Sybil Thorndike

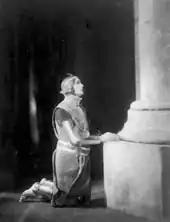
stage scene depicting a white woman wearing medieval armour, kneeling in a church

The vogue for theatrical horror began to wane and Casson and Thorndike joined Bronson Albery and Lady Wyndham in the management of the New Theatre in 1922. They opened with Shelley's verse tragedy "The Cenci". Shaw saw a performance, and told his wife, "I have found my Joan". He was planning a play about Joan of Arc, which he completed in 1923. It was his custom to open his plays on Broadway before their West End premieres, and the first actress to play his Joan was Winifred Lenihan, but the part was written with Thorndike in mind.